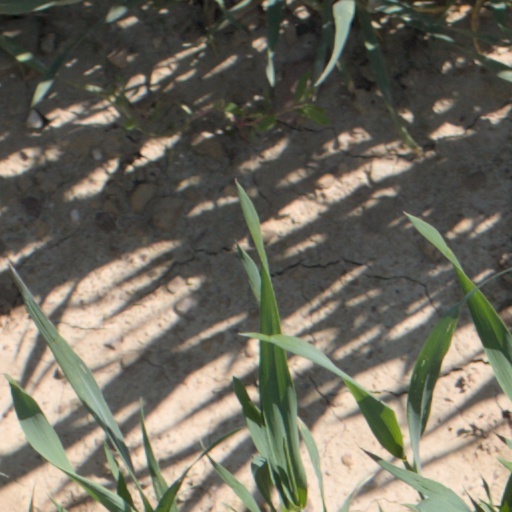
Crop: wheat